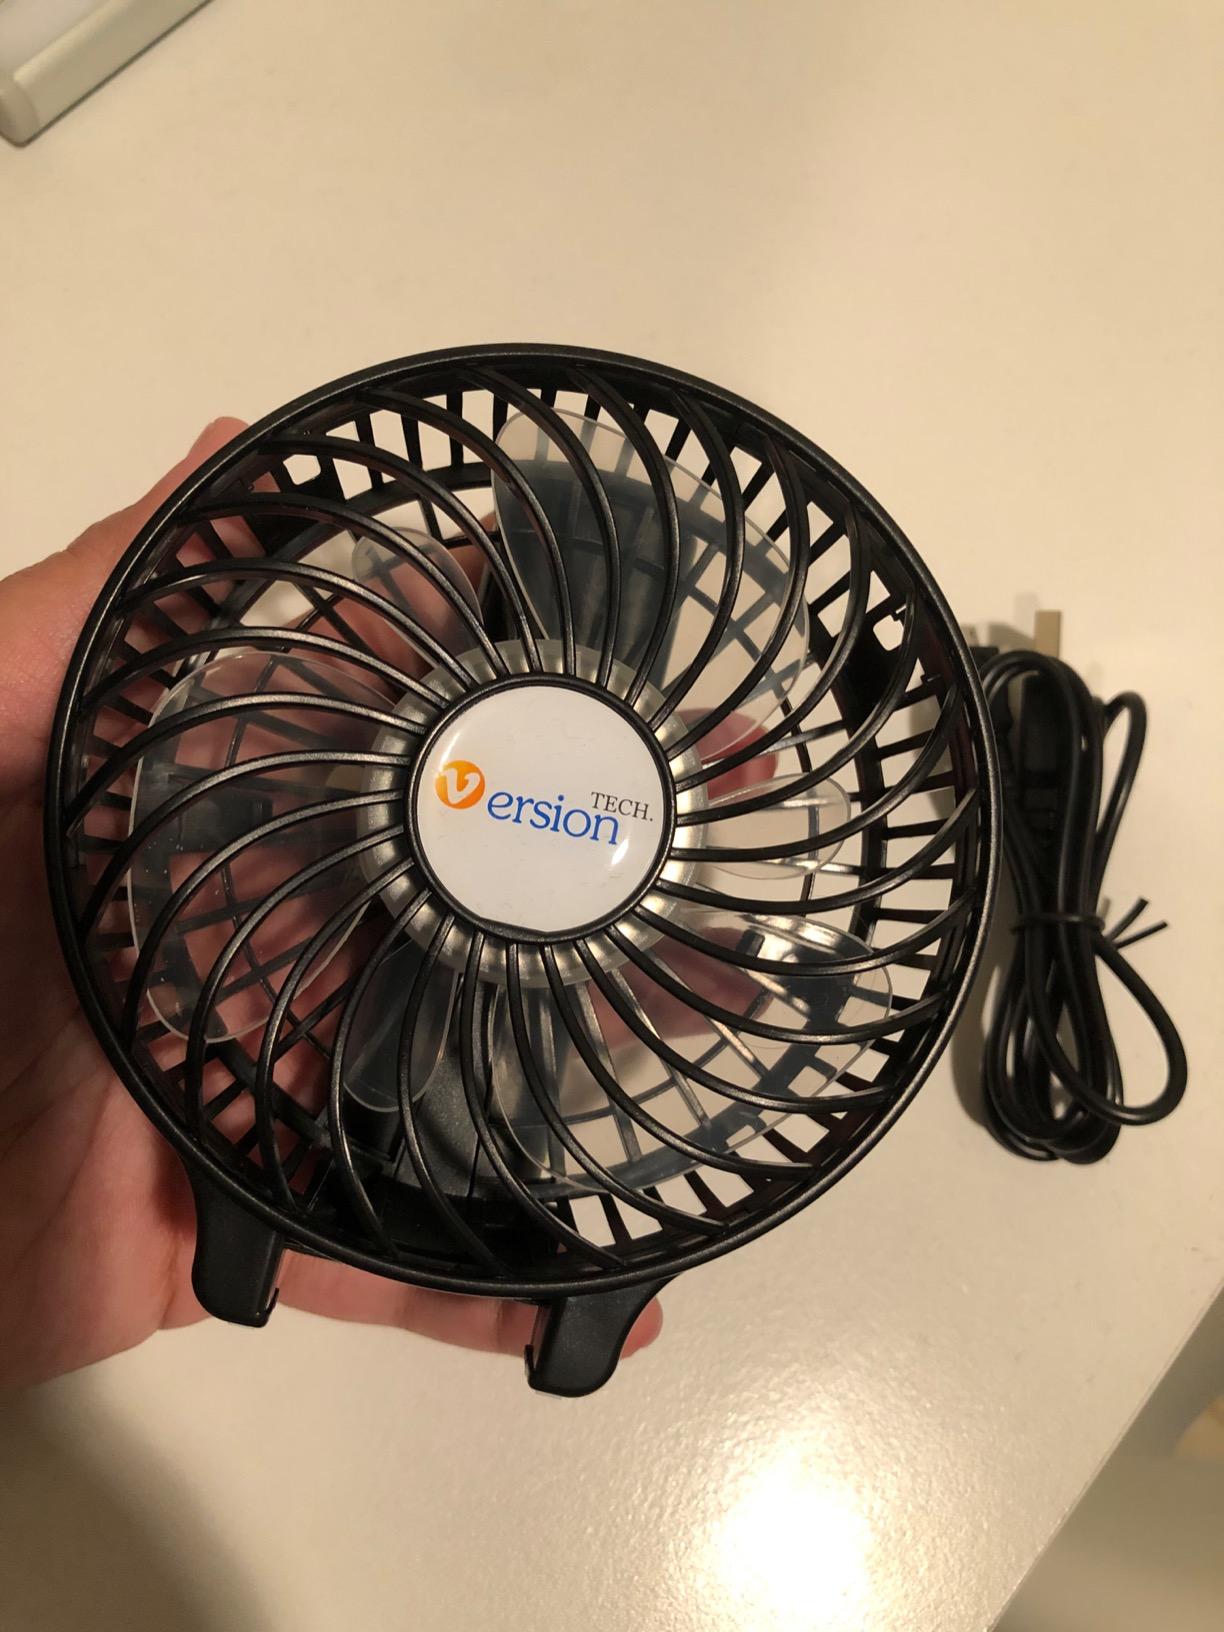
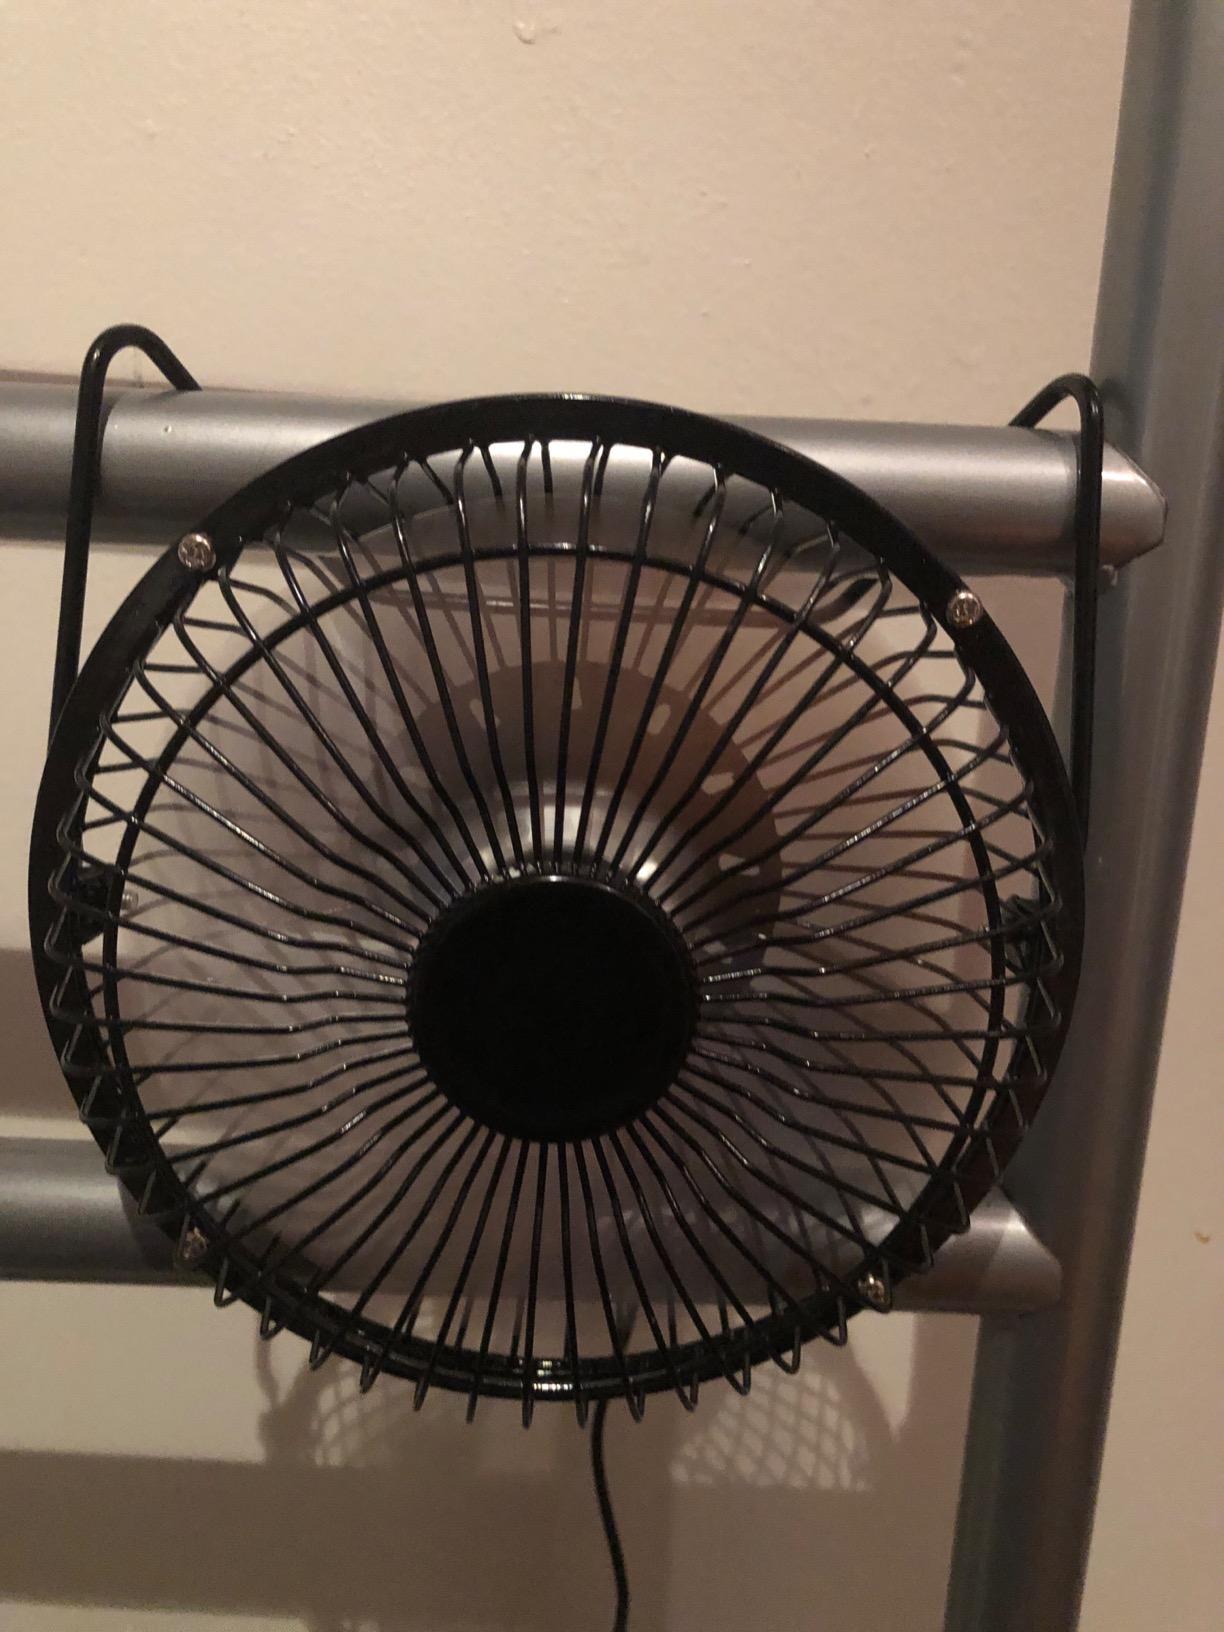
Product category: fan
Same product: no